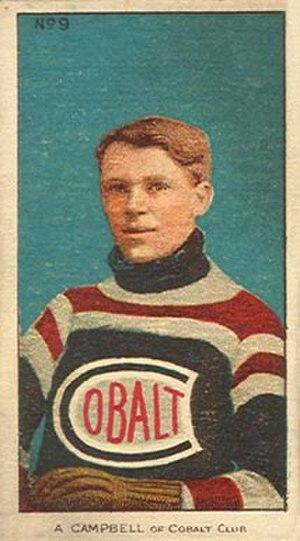
Angus Campbell est un dirigeant canadien de hockey sur glace.